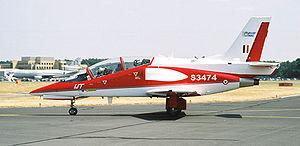
Le Larzac est un petit turboréacteur double corps double flux sans postcombustion. Il est fabriqué par le consortium GRTS composé de Snecma et Turbomeca. Il équipe divers appareils dont une majorité d'avions d'entraînement avancé ou d'appui léger tels que le Dassault/Dornier Alpha Jet, le HAL HJT-36 Sitara ou le MiG-AT.
La force aérienne Indienne est la composante aérienne des forces armées indiennes. Fondée en 1932, elle regroupe en 2007 près de 170 000 membres et dispose de 1 300 aéronefs.